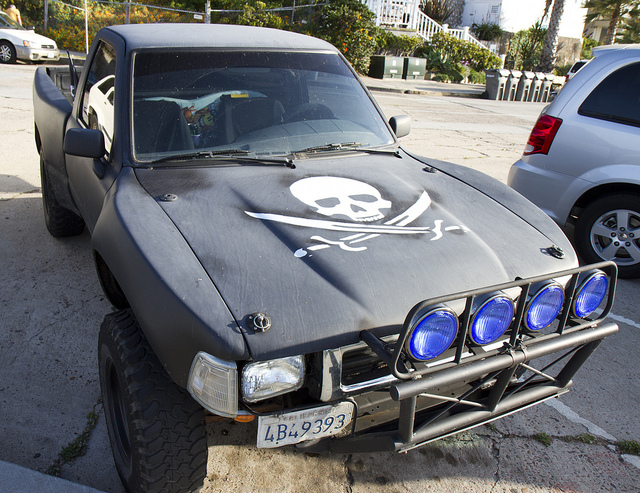
A large monster truck with a skull and cross bones on top of the hood.

The pickup truck with skull and crossbones is in the parking lot.

a truck with a skull and cross bones on the hood

A black truck with a skull and crossbones painted on it.

a truck with a skull on the hood and blue lights in front